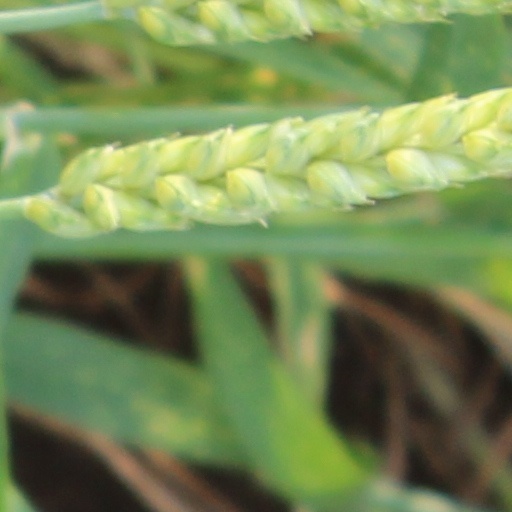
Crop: wheat